Audi A7 sportback h-tron

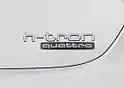

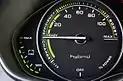
Efficiency counter in cockpit

As the A7 h-tron quattro is based on the A7 production car, nearly all parts of the vehicle are visually similar. The exterior features "h-tron quattro" badges on the rear trunklid, and "A7 h-tron" decals on the doors. Interior changes include a green and orange color scheme efficiency meter in place of the tachometer in the instrument cluster, and h-tron logos included in system splash screens.